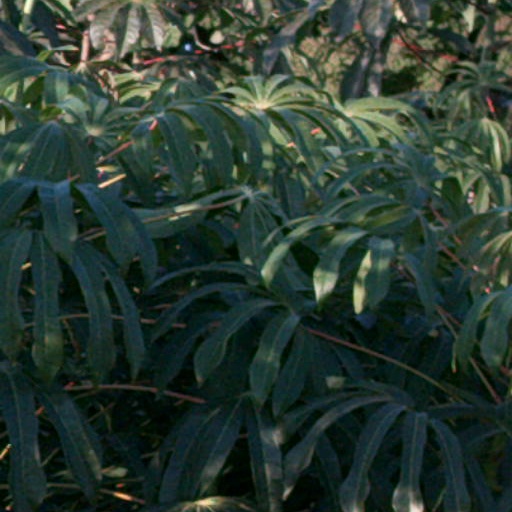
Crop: cassava